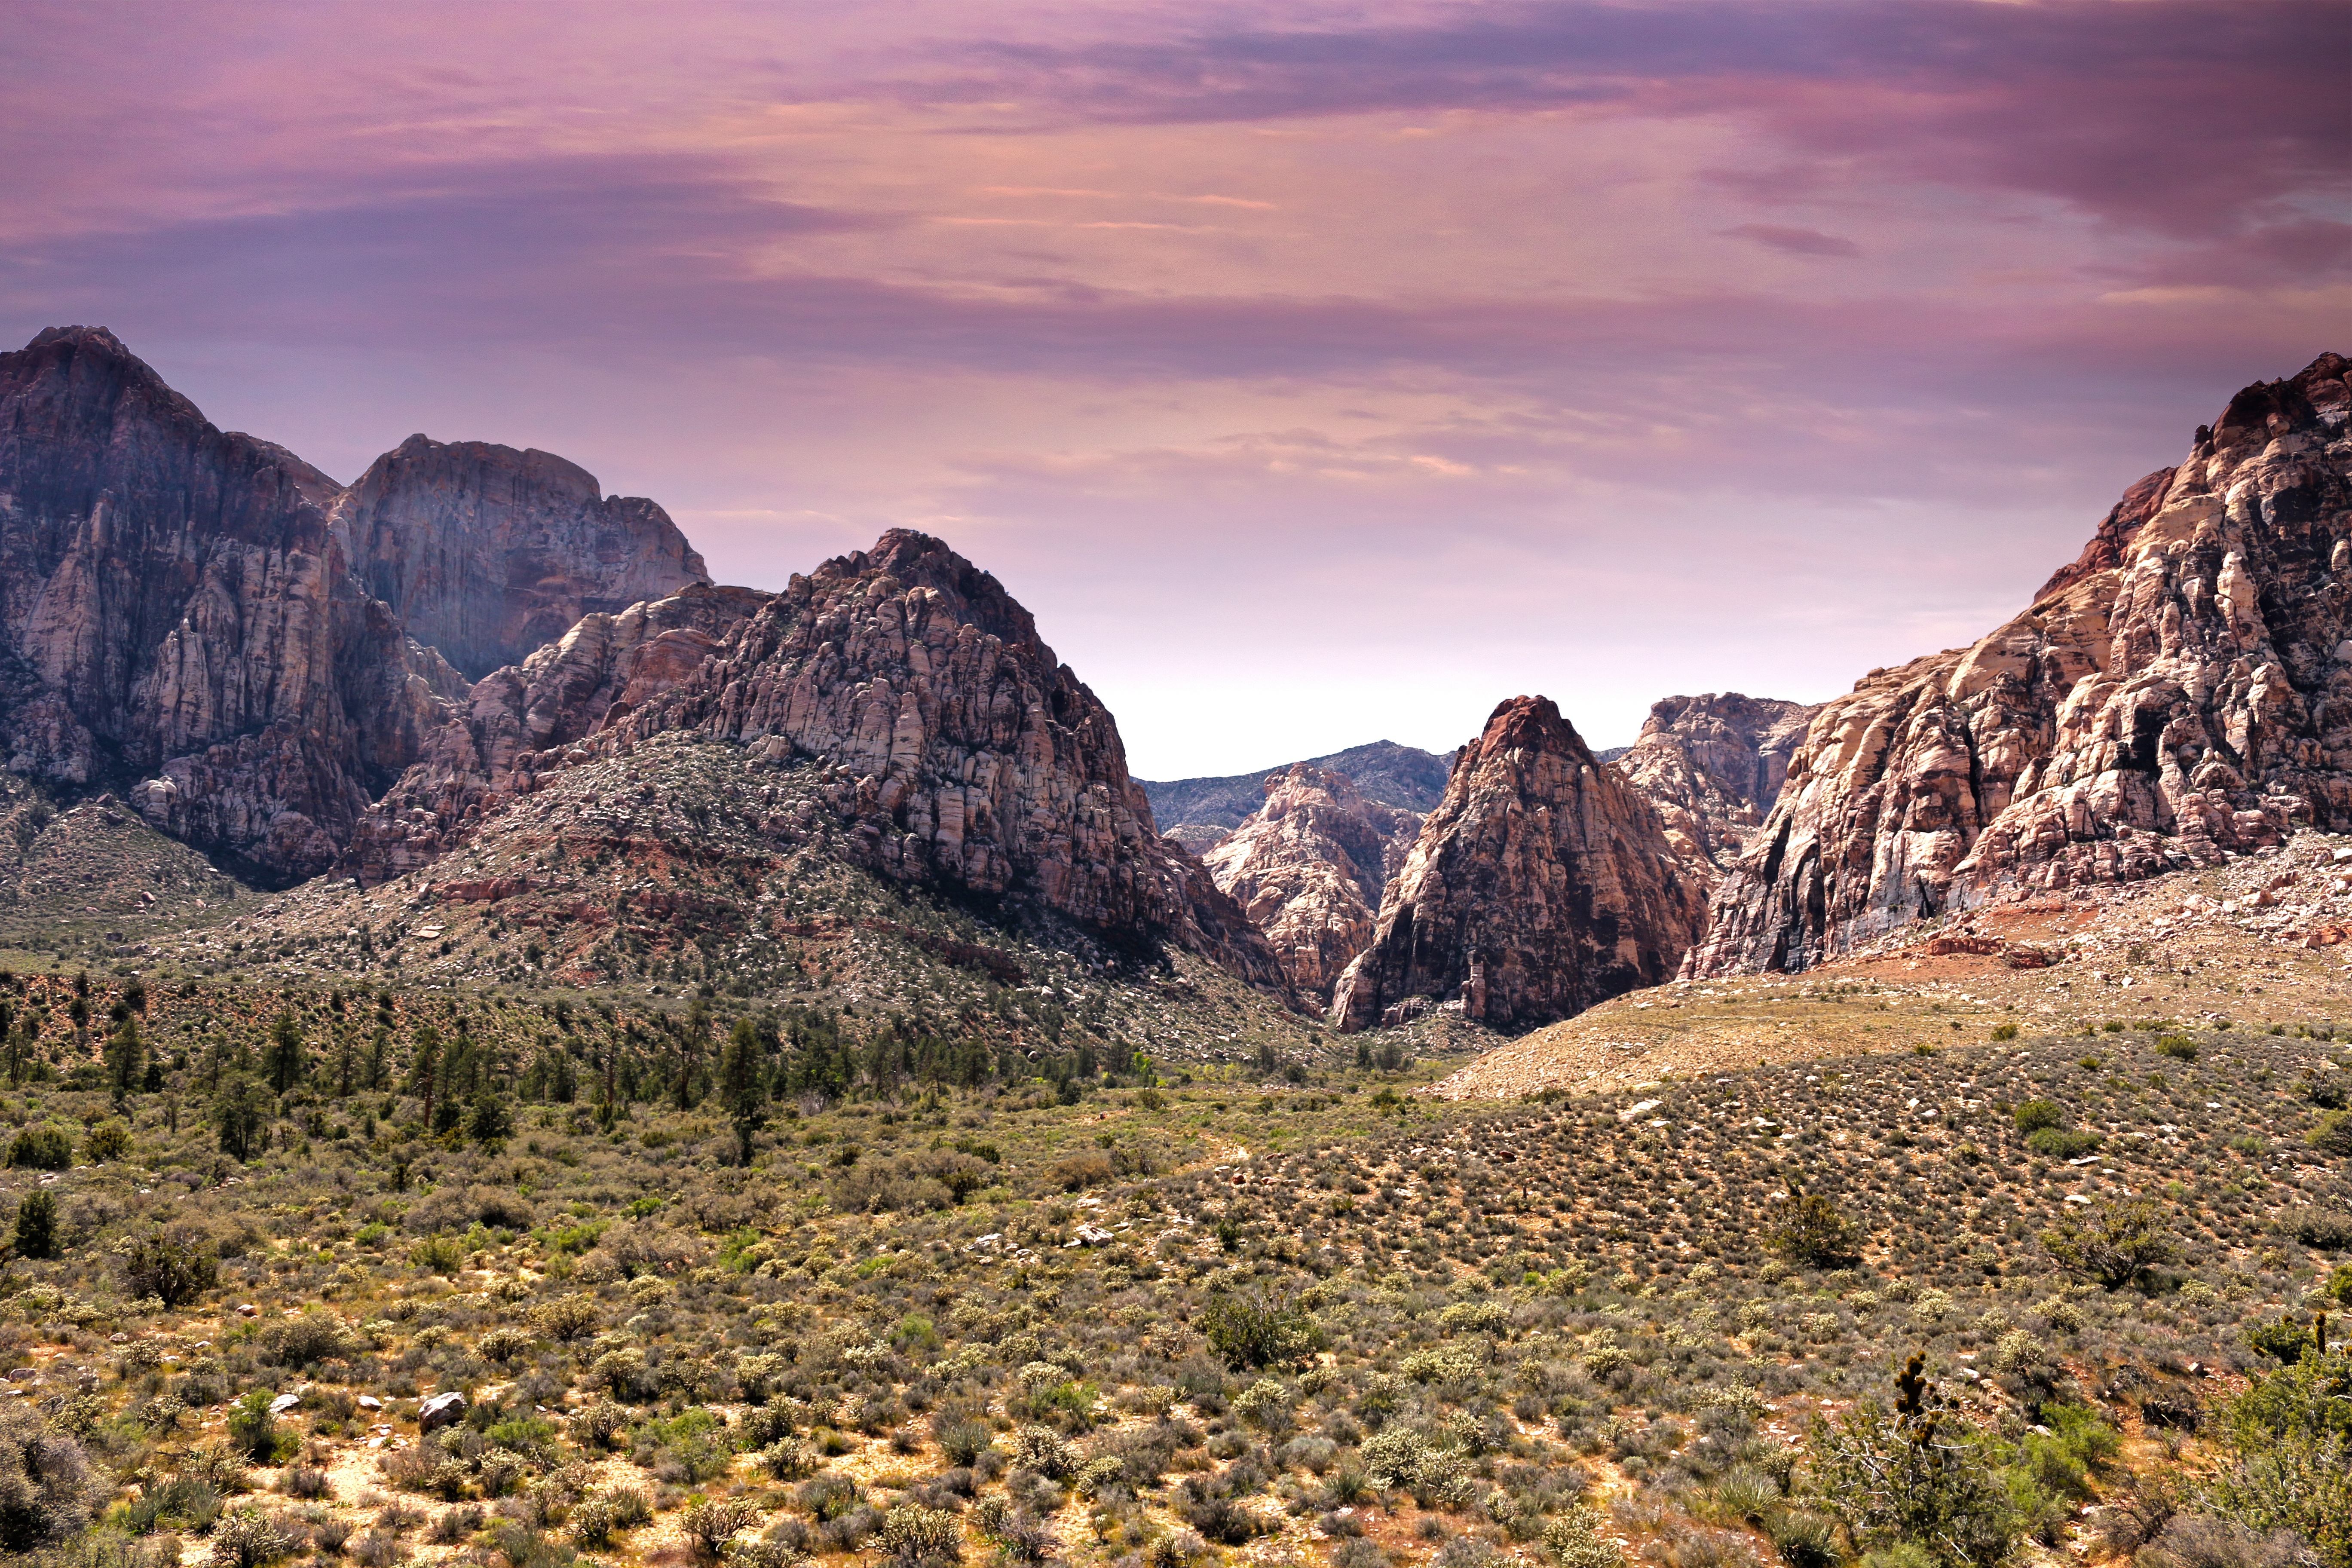
landscape, nature, rock, wilderness, mountain, hill, arid, desert, flower, sandstone, valley, mountain range, travel, formation, orange, red, scenic, autumn, park, fire, canyon, tourism, national park, ridge, red rock canyon, outdoors, geology, plateau, nevada, southwest, destination, wadi, las vegas, landform, natural environment, geographical feature, mountainous landforms